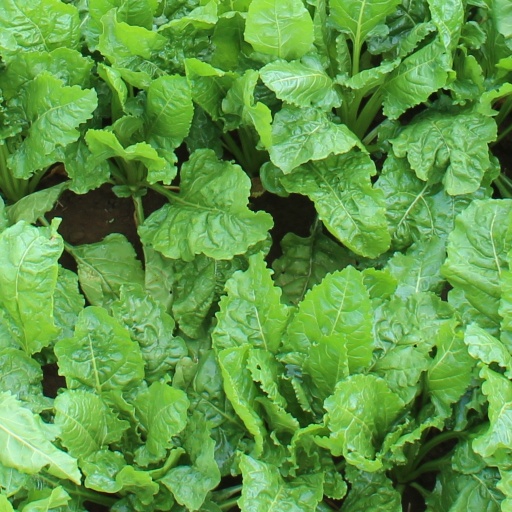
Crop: sugar beet